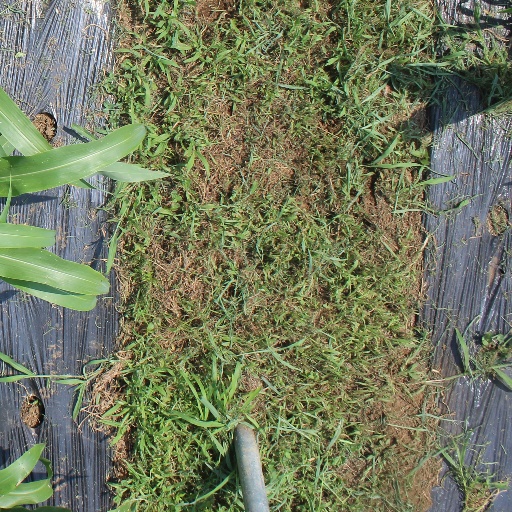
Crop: sorghum